Mitogen-activated protein kinase

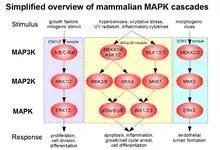
A simplified overview of MAPK pathways in mammals, organised into three main signaling modules (ERK1/2, JNK/p38 and ERK5)

The ERK1/2 pathway of mammals is probably the best-characterized MAPK system. The most important upstream activators of this pathway are the Raf proteins (A-Raf, B-Raf or c-Raf), the key mediators of response to growth factors (EGF, FGF, PDGF, etc.); but other MAP3Ks such as c-Mos and Tpl2/Cot can also play the same role. All these enzymes phosphorylate and thus activate the MKK1 and/or MKK2 kinases, that are highly specific activators for ERK1 and ERK2. The latter phosphorylate a number of substrates important for cell proliferation, cell cycle progression, cell division and differentiation (RSK kinases, Elk-1 transcription factor, etc.)